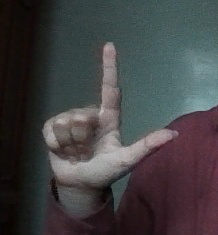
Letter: laam